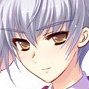
Portrait style: Anime Portrait